Standard Flying Sixteen/Twenty

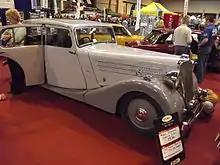
An Avon-bodied Standard Flying Sixteen Saloon (1936)

The Flying Sixteen/Twenty was commonly a four-door, five-seat saloon with a gently tapering body and a split rear windshield, but other designs were also available. The Flying series used streamlined bodywork, with bodywork (from the a-pillar and back) shared between the Flying Twelve, Flying Sixteen, and Flying Twenty. The front end was different, and wheelbases differed to accommodate the various engines. The Sixteen sat on a wheelbase, while Flying Twenty buyers could choose between wheelbases.